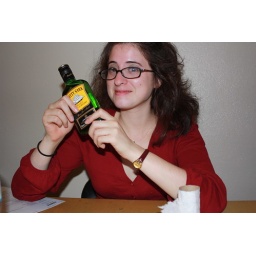
she's a sucker for things in green bottles